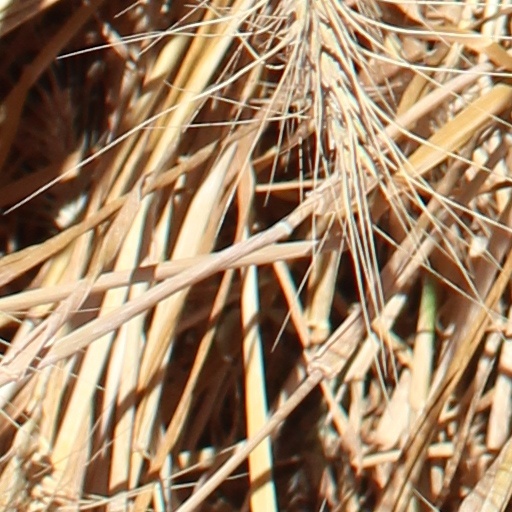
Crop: wheat